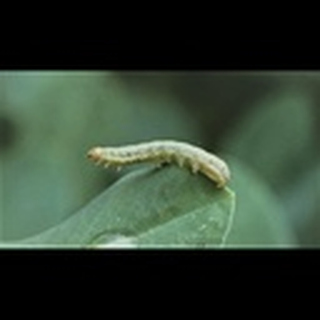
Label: cotton_army_worm